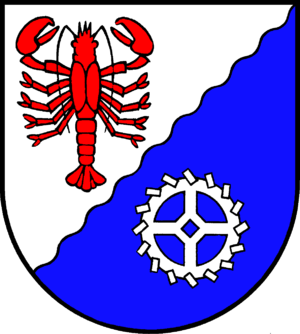
Hohenfelde est une commune allemande de l'arrondissement de Plön, dans le Land de Schleswig-Holstein.